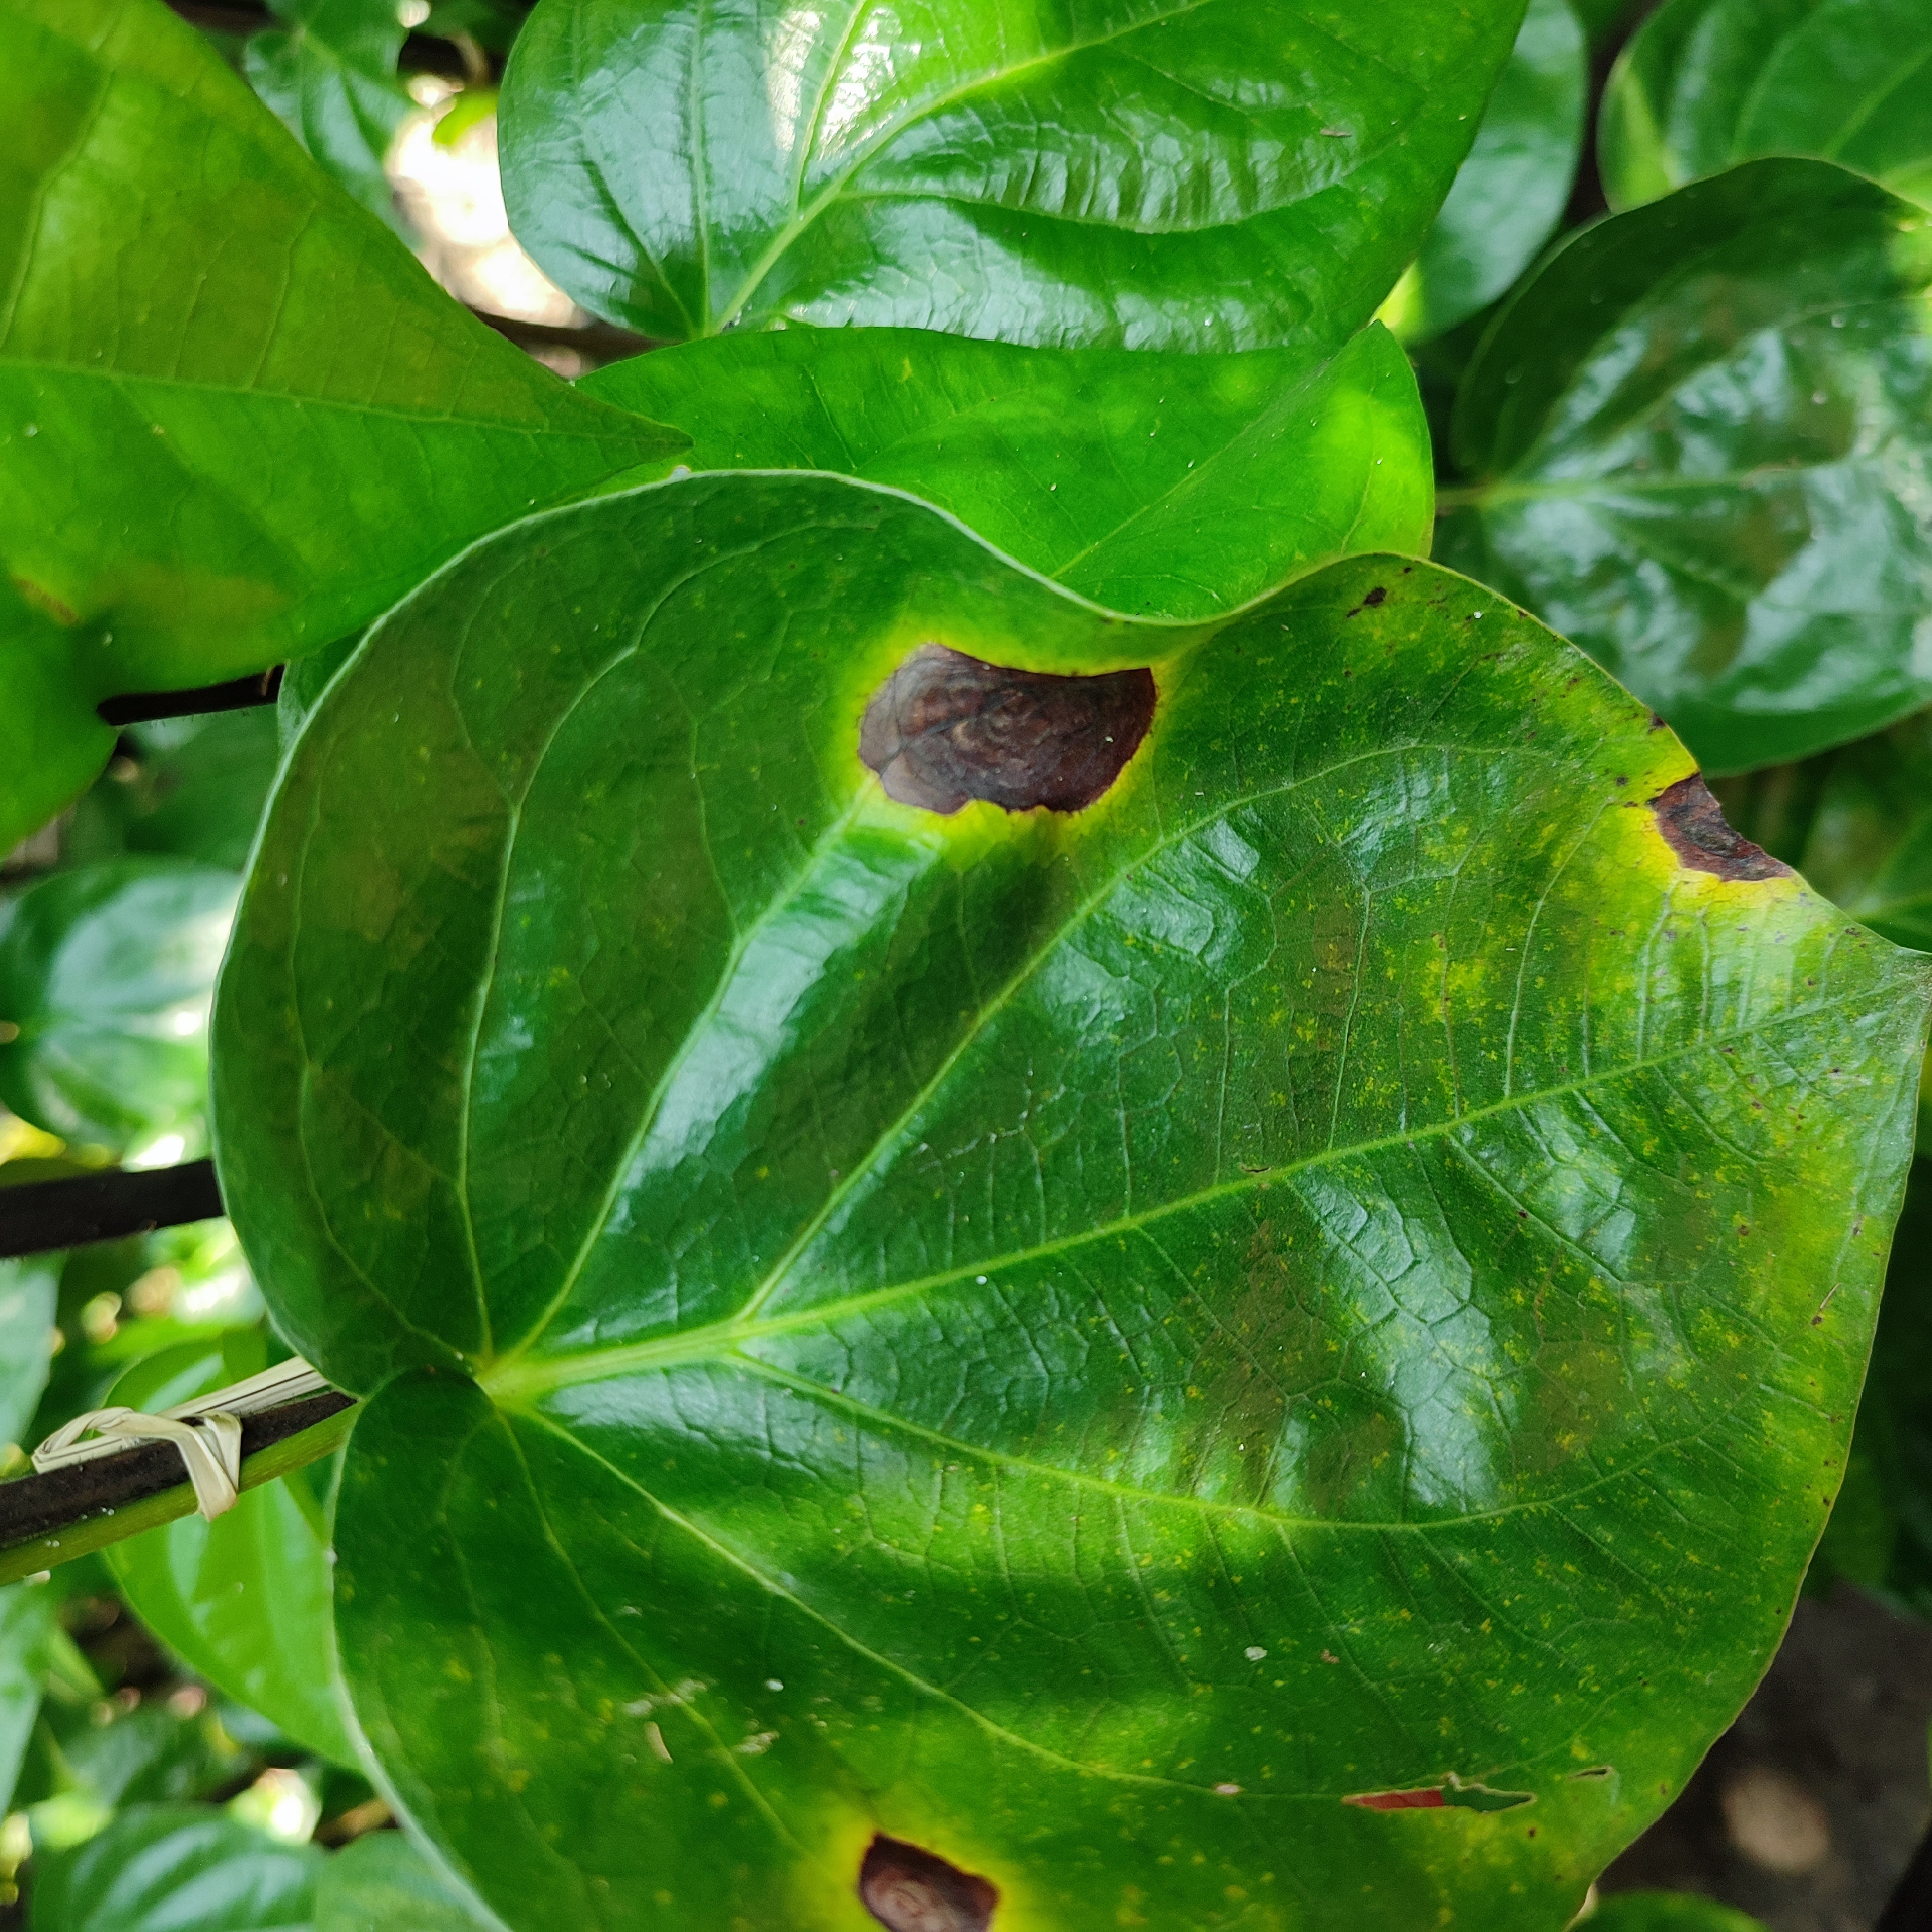
Label: Bacterial_Leaf_Disease